Fred Gray (attorney)

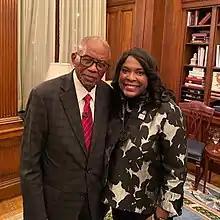
Fred Gray at an exhibition opening about Rosa Parks at the Library of Congress with Terri Sewell in 2019.

Alabama resisted integration of public schools following the U.S. Supreme Court's decision in "Brown v. Board of Education" (1954) that ruled segregation of public schools was unconstitutional. Gray successfully represented Vivian Malone and James Hood, who had been denied admission to the University of Alabama, and they entered the university despite Governor George Wallace's Stand in the Schoolhouse Door incident. In 1963 Gray successfully sued Florence State University (now University of North Alabama) on behalf of Wendell Wilkie Gunn, who had been denied admission based on race. Gray also led the successful effort to desegregate Auburn University. In 1963 Gray filed the "Lee v. Macon County Board of Education" case, which in 1967 led a three-judge panel of U.S. District Judges to order all Alabama public schools not already subject to court orders to desegregate. Lawsuits filed by Gray helped desegregate more than 100 local school systems, as well as all public colleges and universities in his home state.